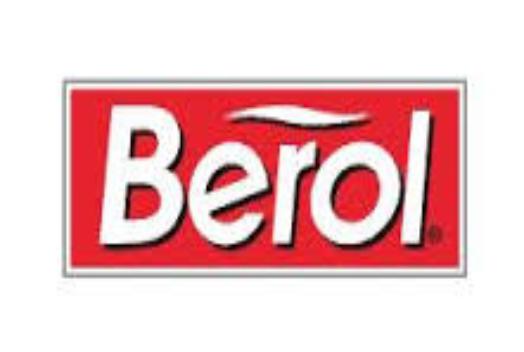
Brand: berol
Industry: Others